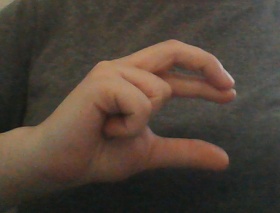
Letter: thal